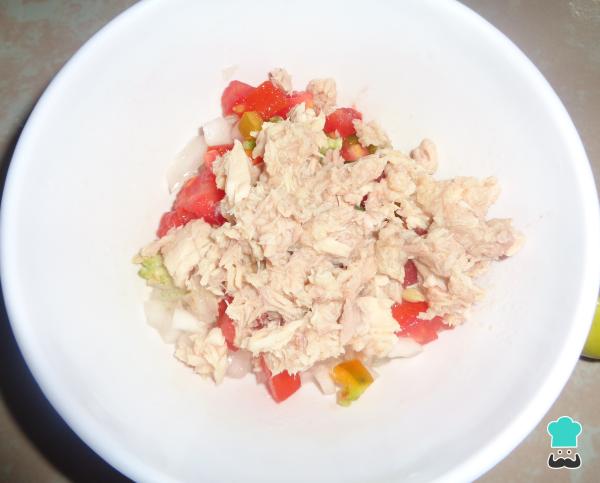
Seguidamente, añade el atún a la mezcla y, nuevamente, mezcla hasta que todos los elementos de tu ceviche de atún en lata queden integrado.